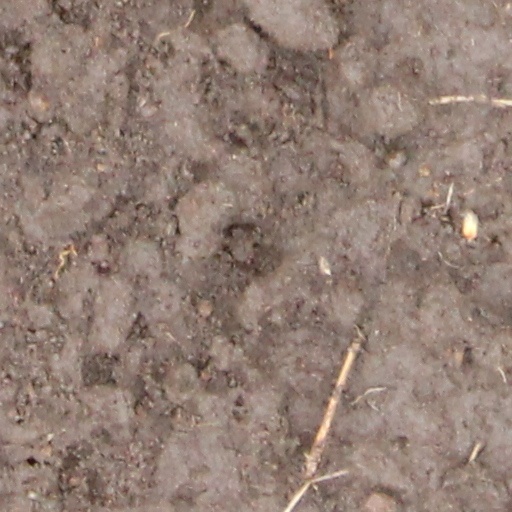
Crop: wheat